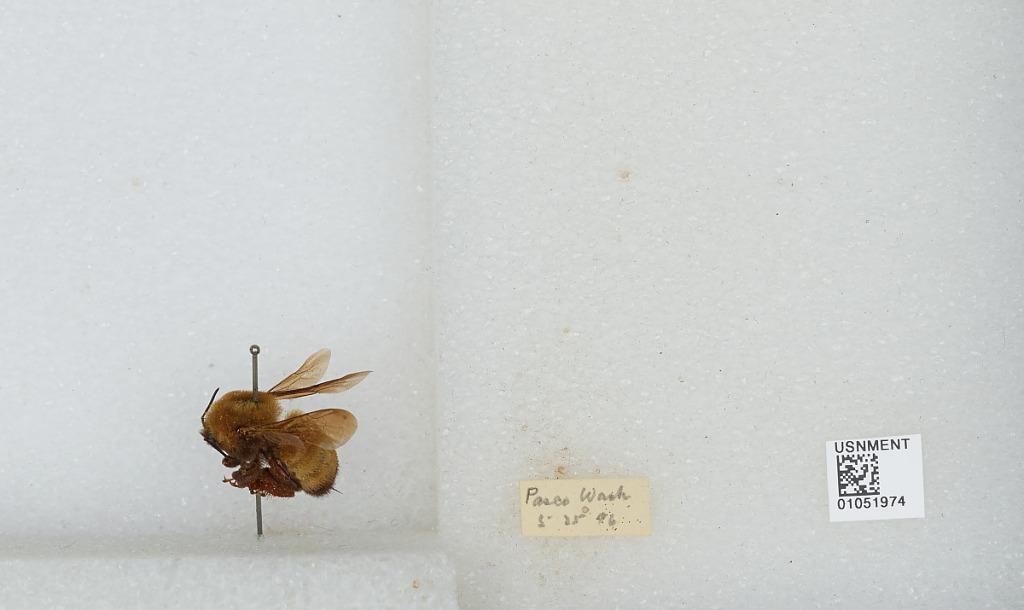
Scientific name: Bombus sp.
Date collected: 1896-5-25
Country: United States
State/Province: Washington
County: Franklin
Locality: Pasco
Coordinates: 46.2386, -119.109